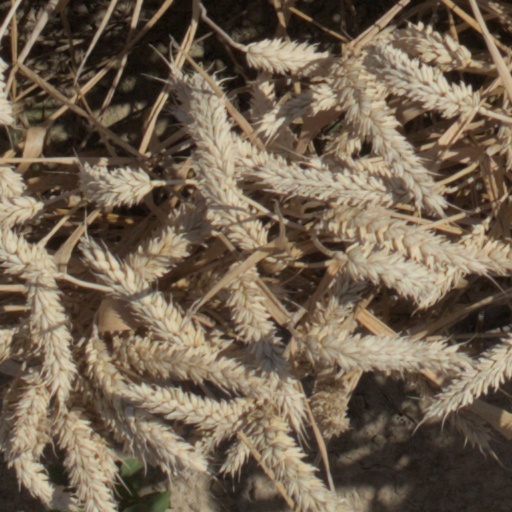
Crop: wheat